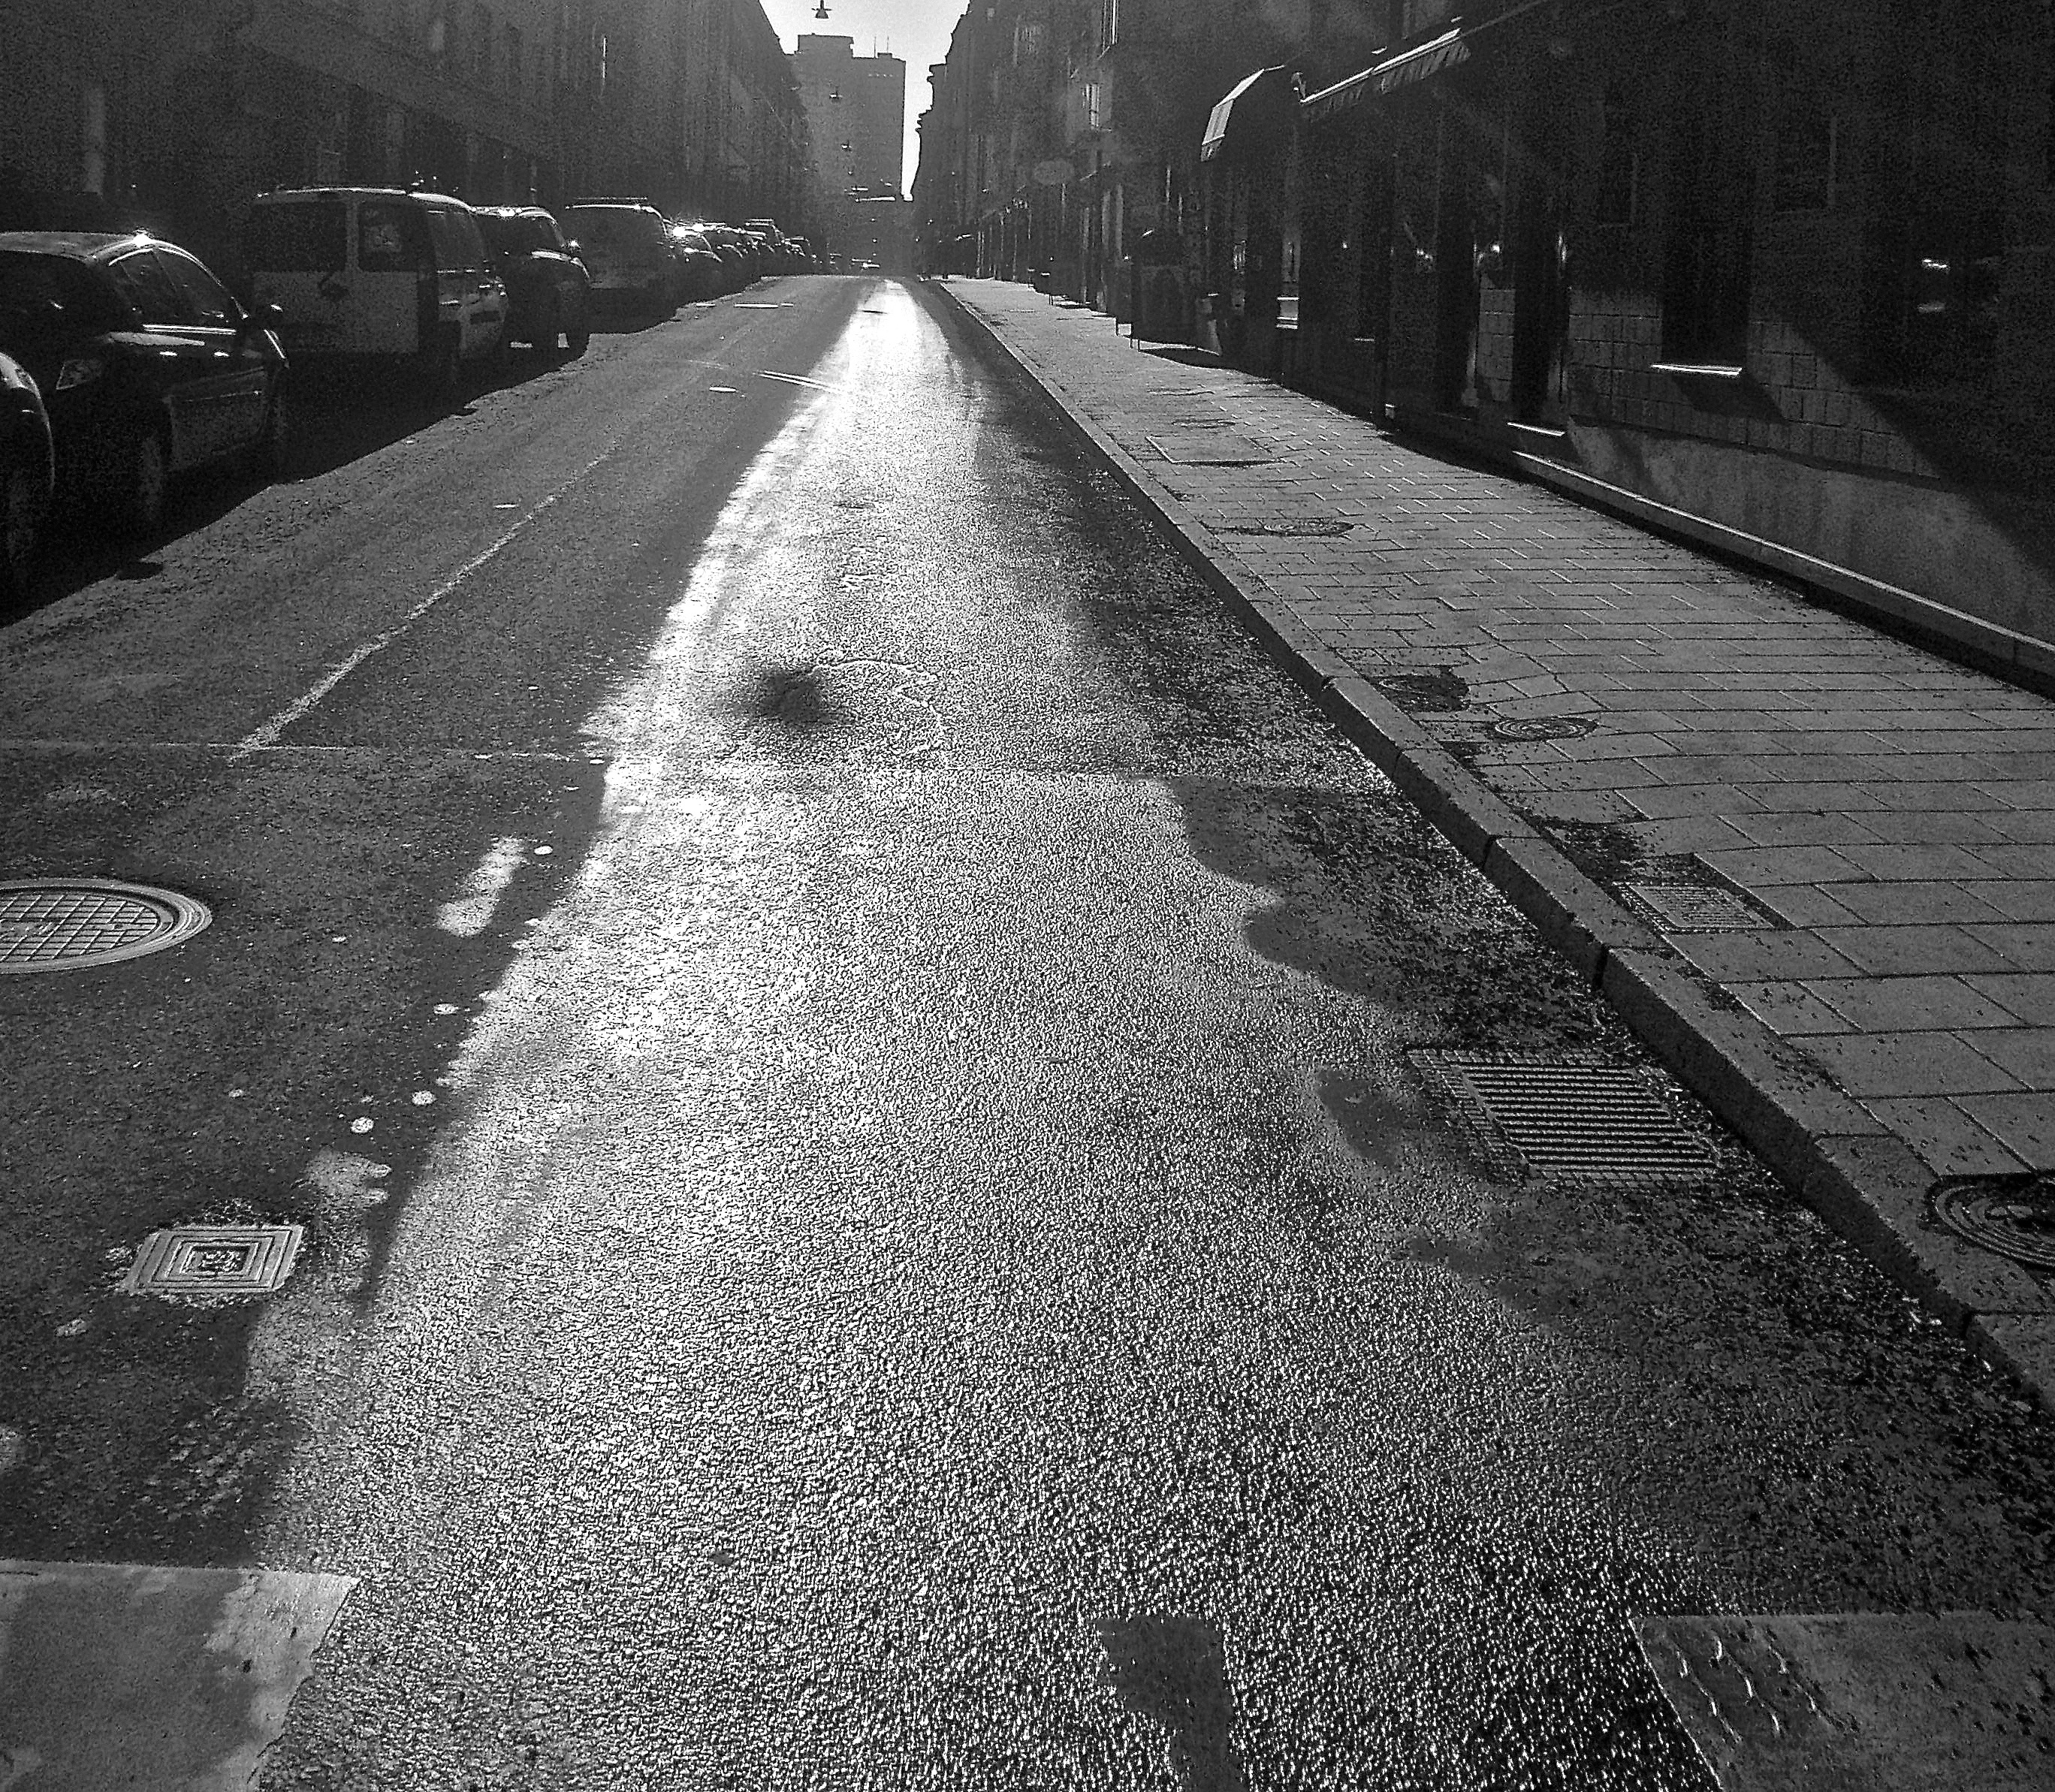
snow, black and white, track, road, white, street, asphalt, line, weather, darkness, black, monochrome, lane, infrastructure, stockholm, shape, road surface, monochrome photography, s dermalm